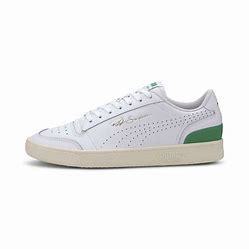
Brand: Puma
Model: Ralph Sampson Lo